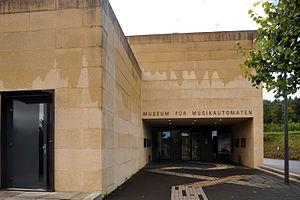
Cette liste présente les biens culturels d'importance nationale dans le canton de Soleure. Cette liste correspond à l'édition 2009 de l'Inventaire Suisse des biens culturels d'importance nationale pour le canton de Soleure. Il est trié par commune et inclus : 35 bâtiments séparés, 9 collections et 17 sites archéologiques.